Philippine pangolin

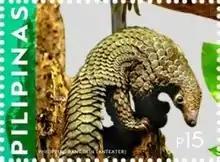
Philippine pangolin on a 2015 stamp of the Philippines

The Philippine pangolin or Palawan pangolin (Manis culionensis), also locally known as balintong, is a pangolin species endemic to the Palawan province of the Philippines. Its habitat includes primary and secondary forests, as well as surrounding grasslands. This species is moderately common within its limited range, but is at risk due to heavy hunting because of its valued scales and meat. This species is distinguished from the closely related Sunda pangolin by its smaller body-to-tail ratio, smaller scales, and a shorter head. It is listed as "Critically Endangered" by the IUCN, and "Critically Endangered" by the Palawan Council for Sustainable Development (PCSD).